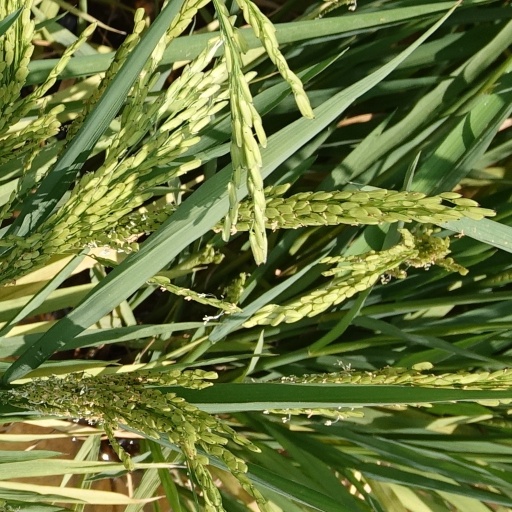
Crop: rice